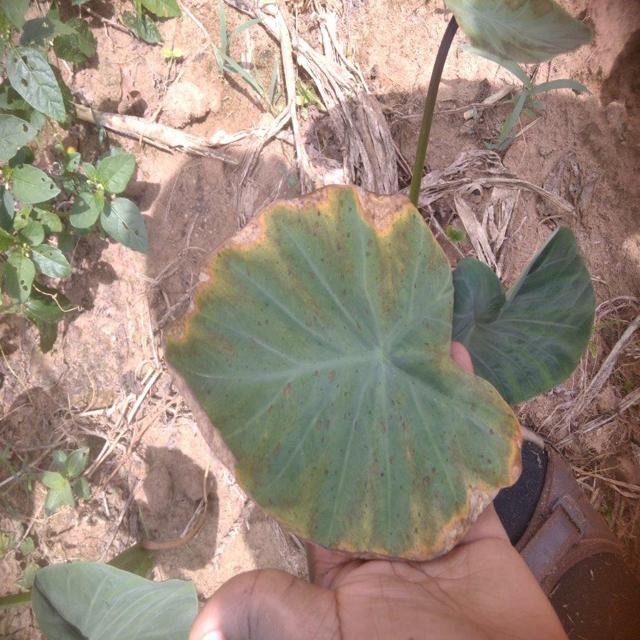
Label: Mid_Blight